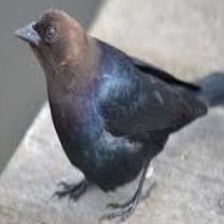
Species: BROWN HEADED COWBIRD
Scientific name: MOLOTHRUS ATER